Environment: real
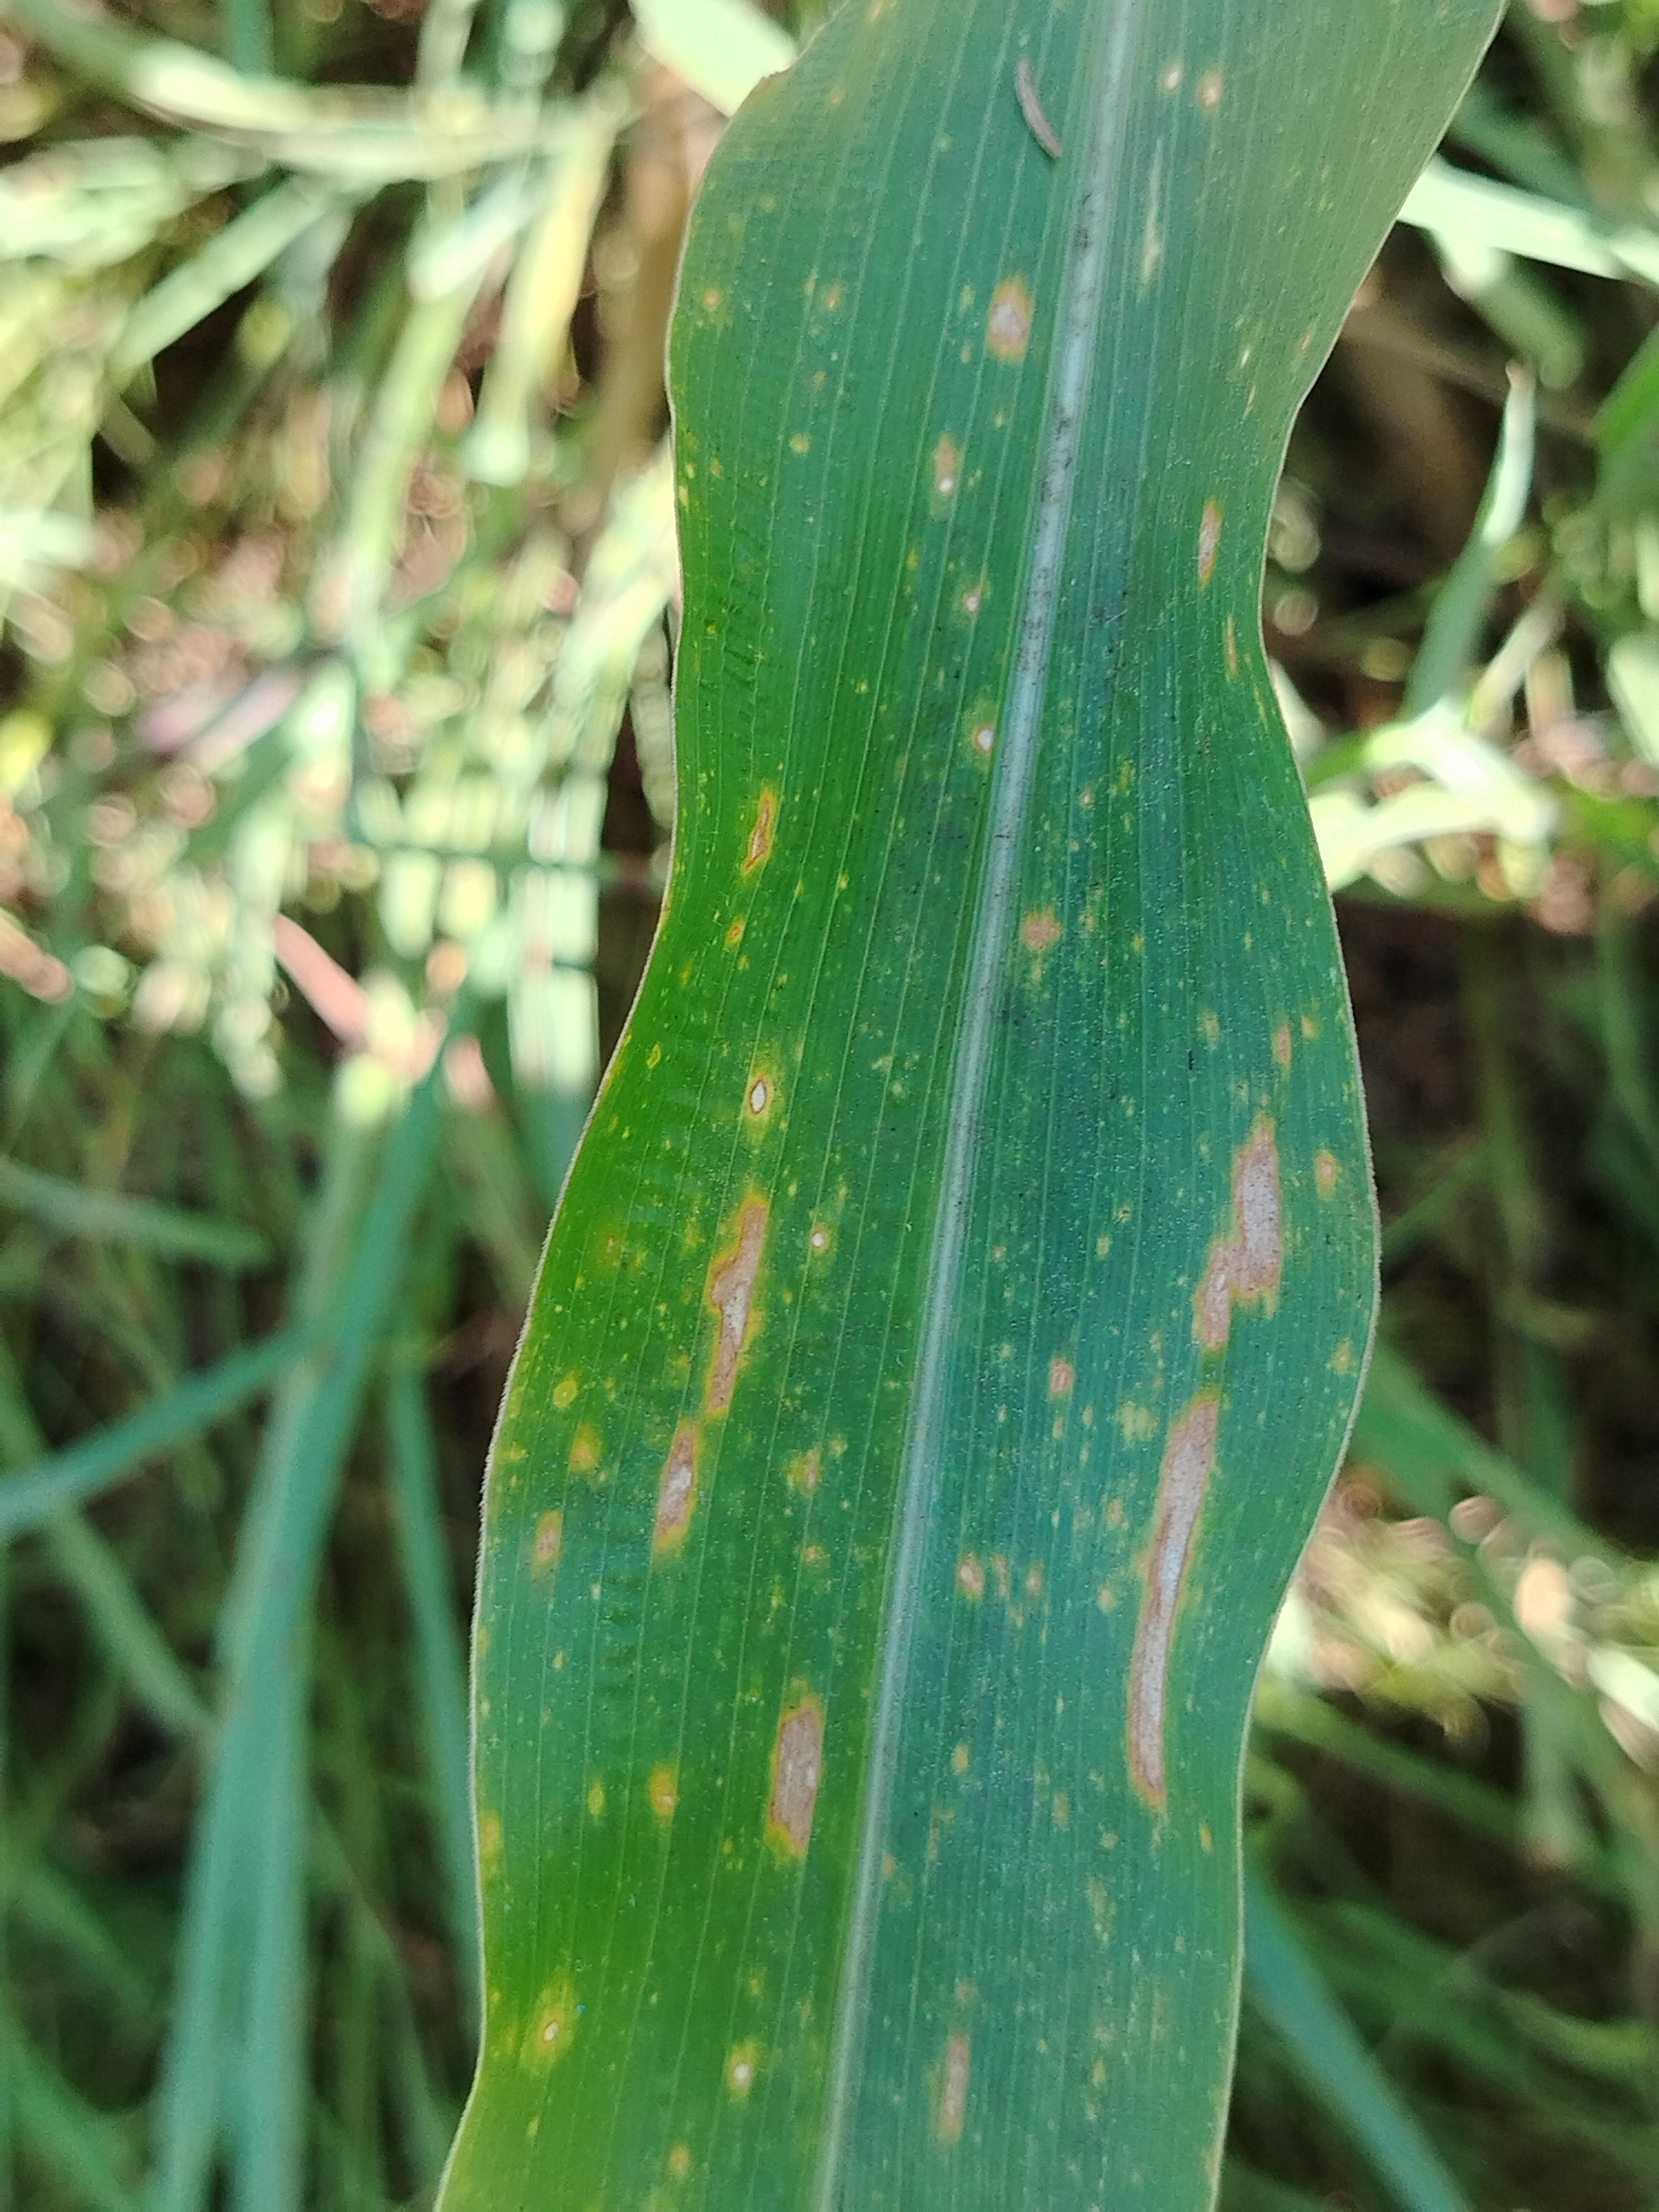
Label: gray_leaf_spot